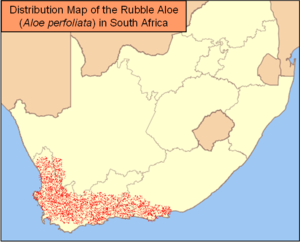
Aloe perfoliata est un aloès rampant rustique, endémique des zones rocheuses et montagneuses du Cap-Occidental, en Afrique du Sud. Cette espèce est la plus répandue du groupe des aloès rampants. Elle est la plus répandue du groupe des Aloès rampants.